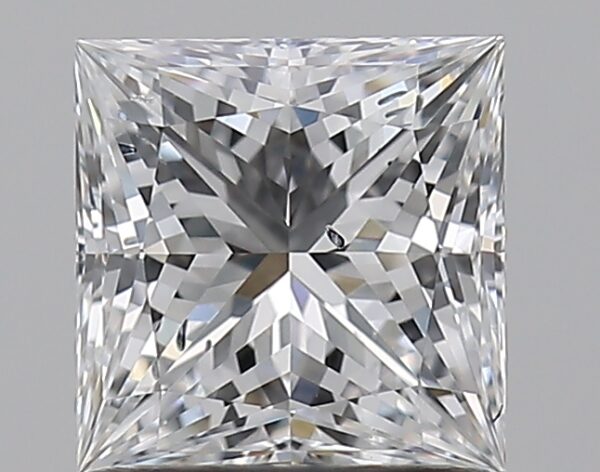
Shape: princess
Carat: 1.03
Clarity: SI1
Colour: D
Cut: EX
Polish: EX
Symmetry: EX
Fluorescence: F
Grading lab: GIA
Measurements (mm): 5.64 x 5.54 x 3.99